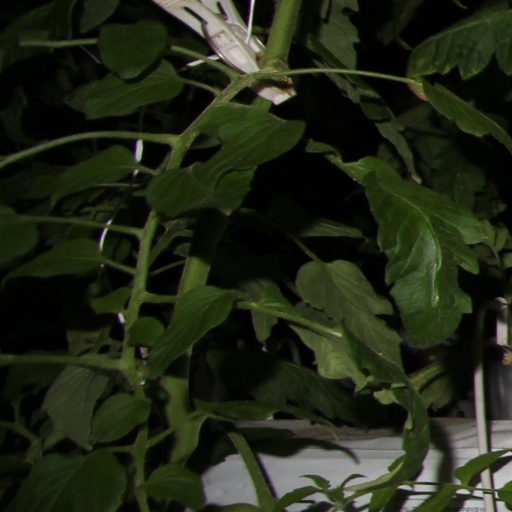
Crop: tomato